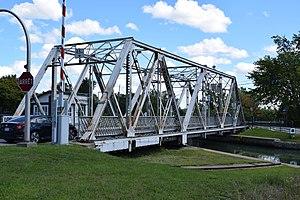
pont numéro 7 à Chambly, Québec
Carignan est une municipalité du Québec qui entoure la ville de Chambly sur la rive-sud de Montréal en Montérégie.